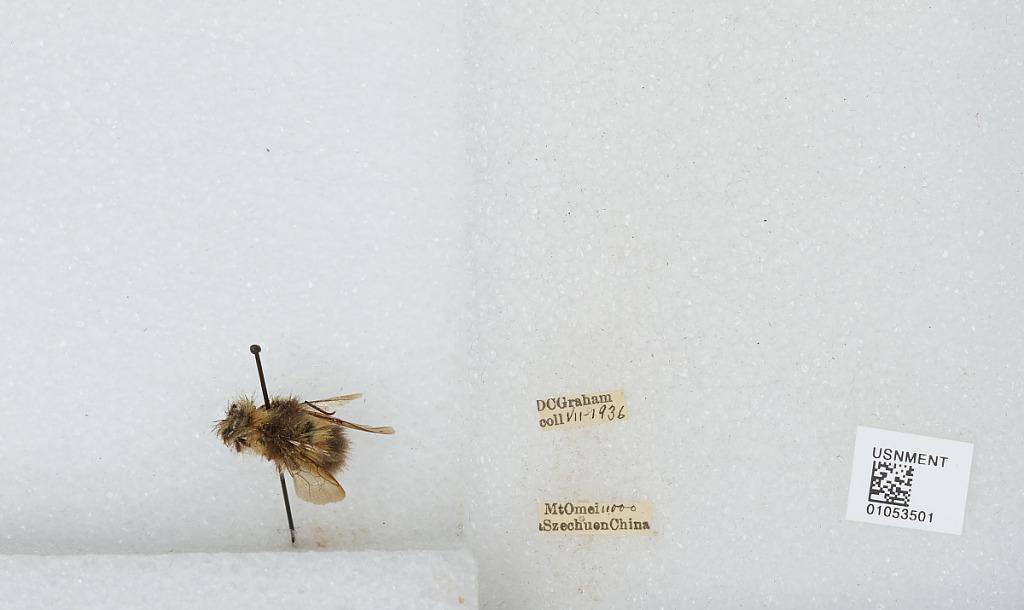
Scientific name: Bombus sp.
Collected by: D. Graham
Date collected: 1936-7-
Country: China
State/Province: Sichuan
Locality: Mount Emei